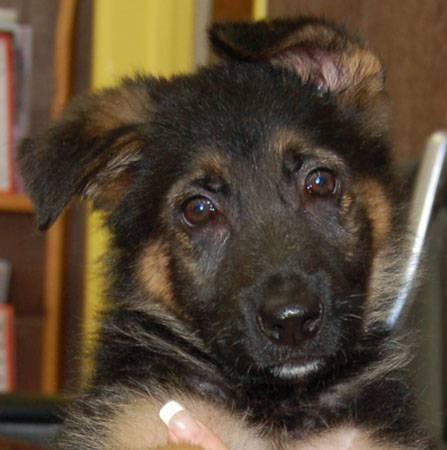
dog